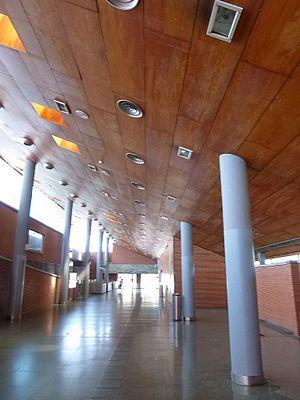
La gare d'El Pozo est une gare ferroviaire située dans le district de Puente de Vallecas à Madrid. Elle tient son nom du quartier El Pozo del Tío Raimundo.